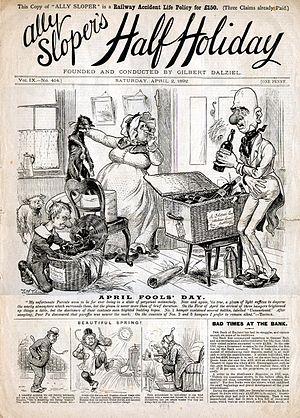
Couverture du numéro du 2 avril 1892 d'Ally Sloper's Half Holiday. Dessin principal par W. Fletcher Thomas.
Ally Sloper, dit « The Friend of Man », est un personnage créé en 1867 par l'écrivain et dessinateur britannique Charles Henry Ross pour animer le magazine satirique Judy. Initialement créé pour des bandes dessinées, Ally Sloper fut également héros de roman et de dessins humoristiques.
William Fletcher Thomas est un dessinateur et caricaturiste britannique connu pour son travail sur Ally Sloper.
Ally Sloper's Half Holiday est un hebdomadaire humoristique britannique à un penny lancé en 1884 par Gilbert Dalziel, directeur de Judy, et disparu définitivement en 1923, après une première interruption en 1916. Tout à la gloire d'Ally Sloper, c'est le premier périodique nommé d'après un personnage créé pour la bande dessinée, même si ce sont surtout des textes et des illustrations qui y sont publiés. Il était long de huit pages et était au format tabloïd.